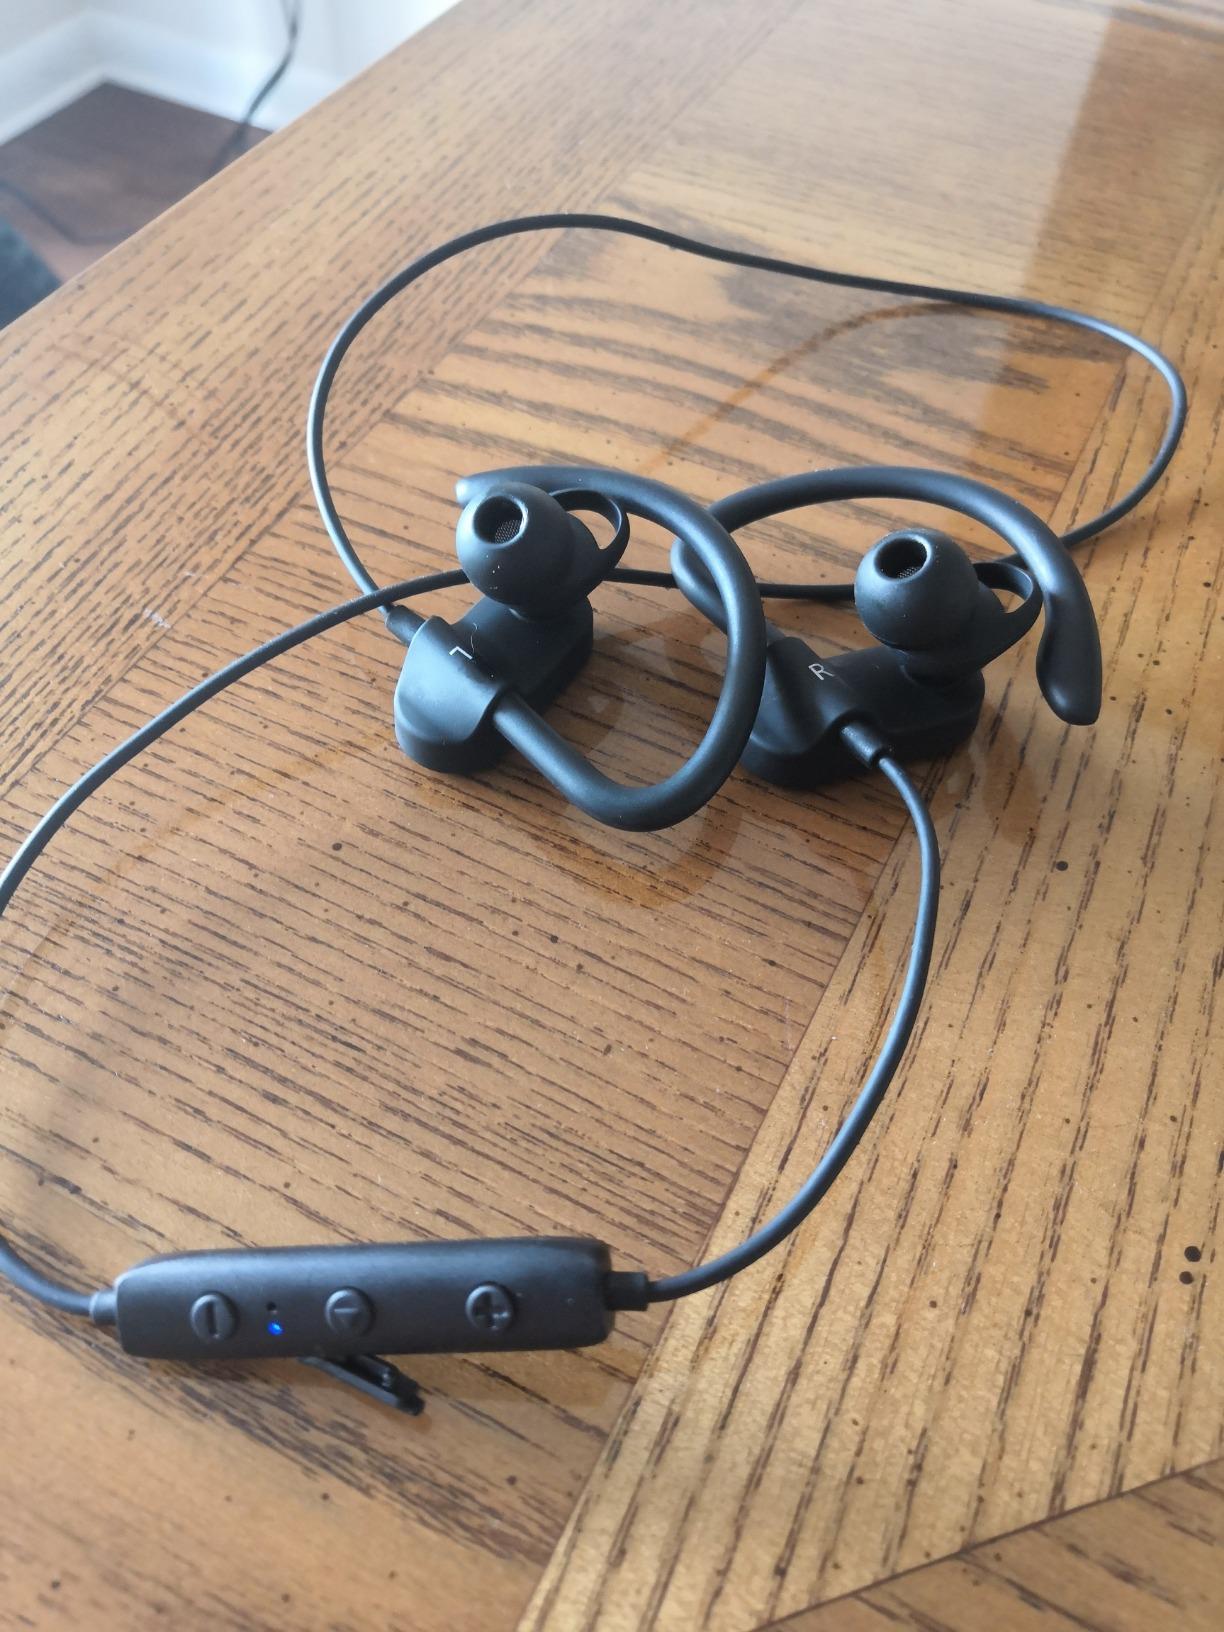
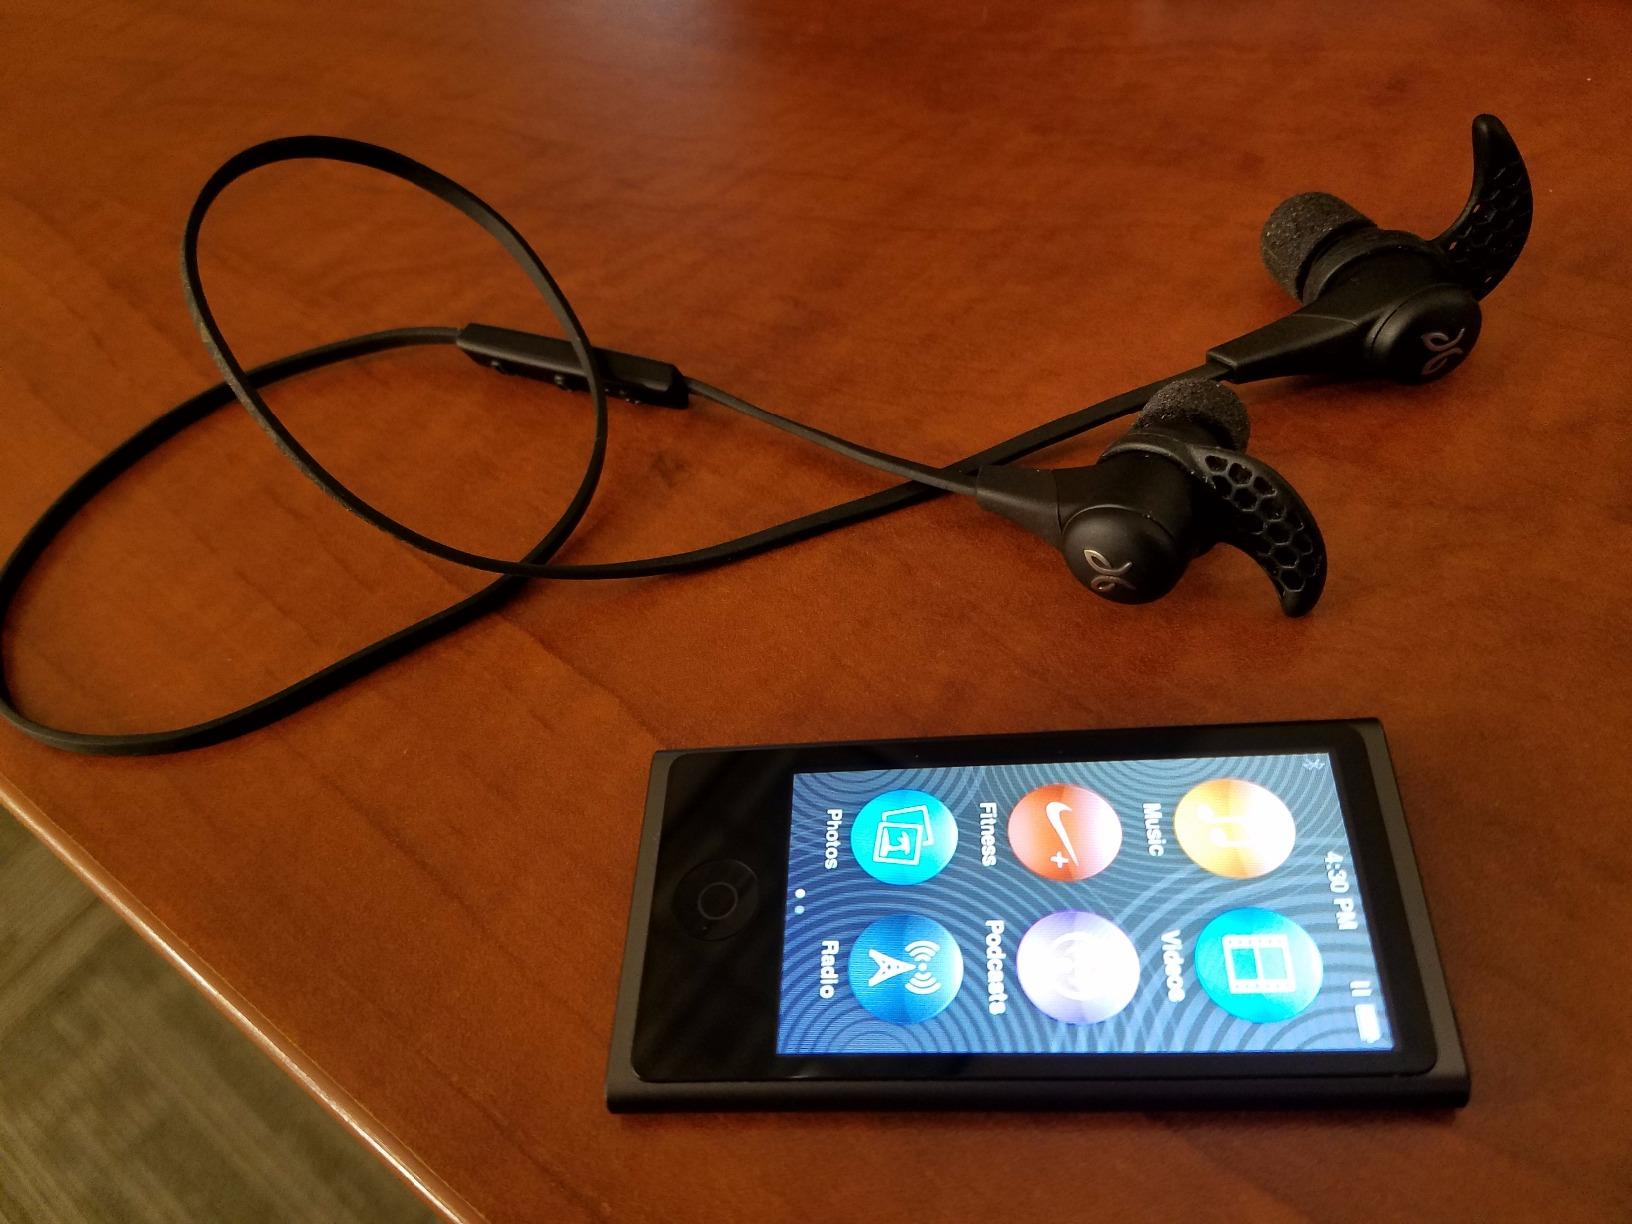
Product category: headphones
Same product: no